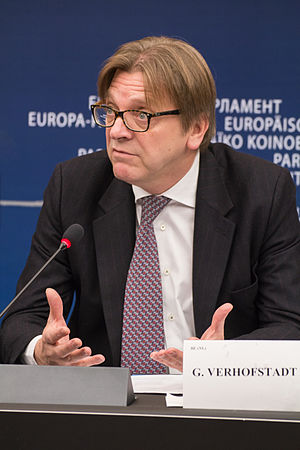
Guy Verhofstadt
Guy Verhofstadt er en belgisk politiker, der bl.a. er tidligere statsminister.